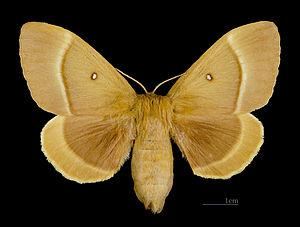
Le Bombyx du chêne ou Minime à bandes jaunes est une espèce de lépidoptères appartenant à la famille des Lasiocampidae, à la sous-famille des Lasiocampinae et au genre Lasiocampa.
Les Lasiocampinae sont une sous-famille d’insectes lépidoptères de la famille des Lasiocampidae.